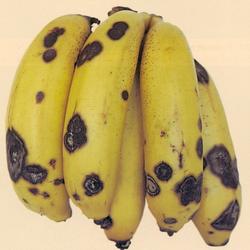
Label: Banana